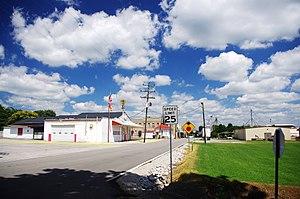
La ville d’Adairville est située dans le comté de Logan, dans le Commonwealth du Kentucky, aux États-Unis. Sa population s’élevait à 852 habitants lors du recensement de 2010, estimée à 875 habitants en 2018.